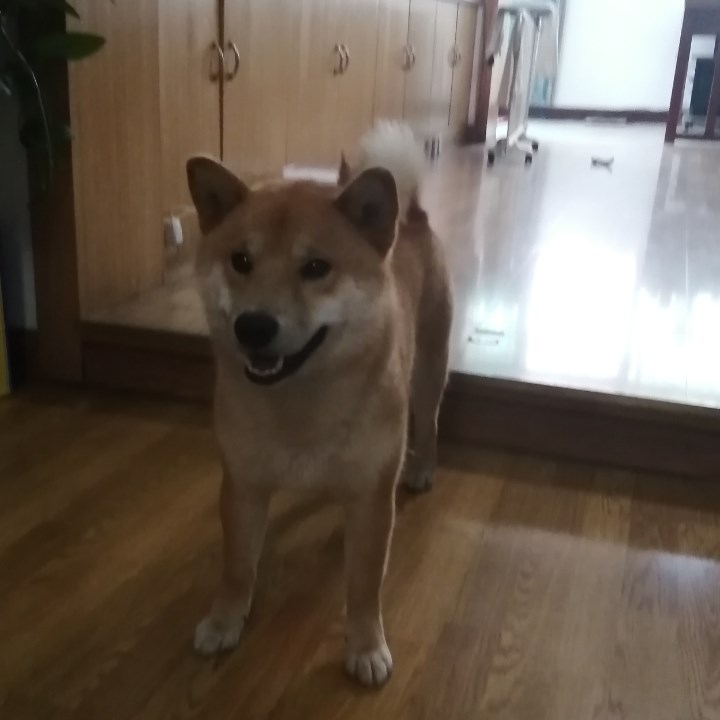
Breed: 1043-n000001-Shiba_Dog